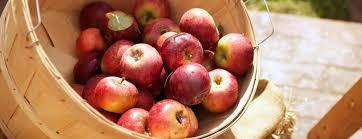
Label: apples